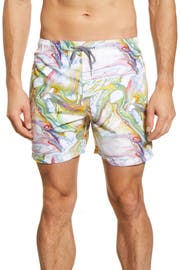
oil on water color swirl in cool marbled pattern on soft quick drying swim trunk that stay comfortable in and out of the water